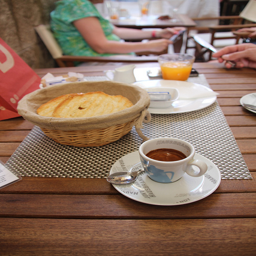
A wooden table topped with plates and bowls of food.
A mug of tea sits on a table with bread in a basket.
Assorted dishes and utensils on a table with a glass of orange juice and a bread basket.
A table containing orange juice, a cup of coffee and other breakfast related items.
A coffee mug that is on a plate.